Eskimo curlew

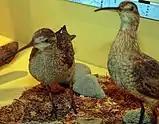

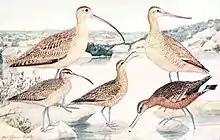
Illustration (middle) by Louis Agassiz Fuertes

The Eskimo curlew is one of eight species of curlew, and is classed with them in the genus "Numenius". It used to be placed in the separate genus "Mesoscolopax". "Numenius" is classed in the family Scolopacidae. Other species in that family include woodcocks, phalaropes, snipes, and sandpipers. Scolopacidae is a Charadriiform lineage.